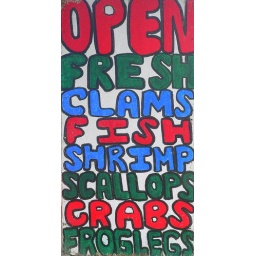
Great roadside farm market sign found on Magnolia Road near Pemberton, New Jersey.